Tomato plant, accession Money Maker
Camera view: horizontal (90 deg, fisheye); turntable rotation: 240 degrees
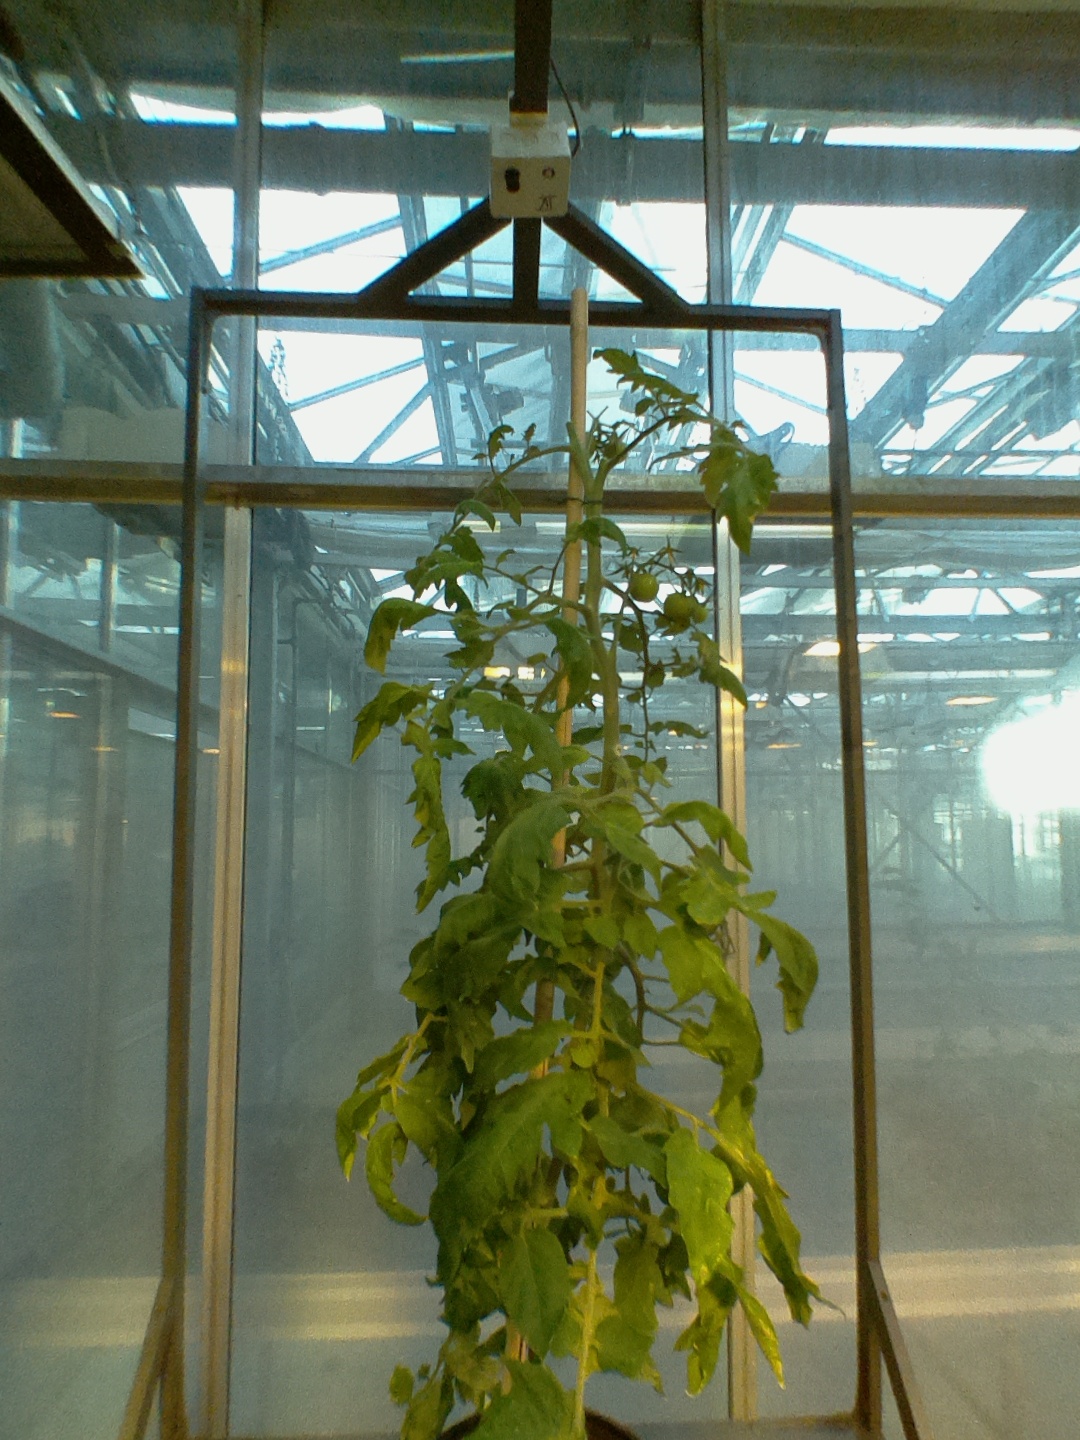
BBCH growth stage 79: 90% -100% of final fruit size